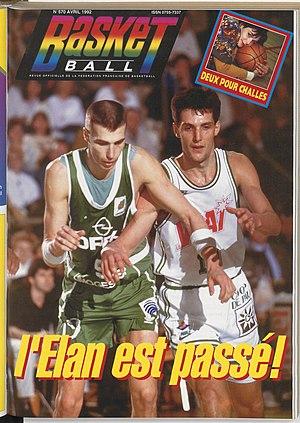
Didier Gadou en 1992 avec Pau-Orthez, face à Stéphane Ostrowski.
Didier Gadou est un ancien joueur et entraîneur français de basket-ball, actuel directeur général de Pau-Lacq-Orthez.